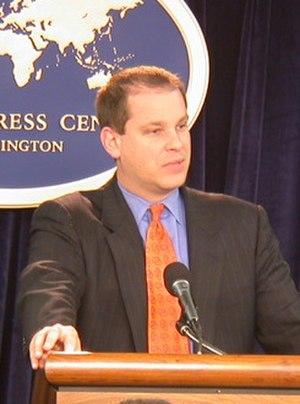
Sean McCormack est un homme politique américain né en 1964.